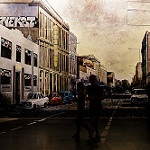
Label: street